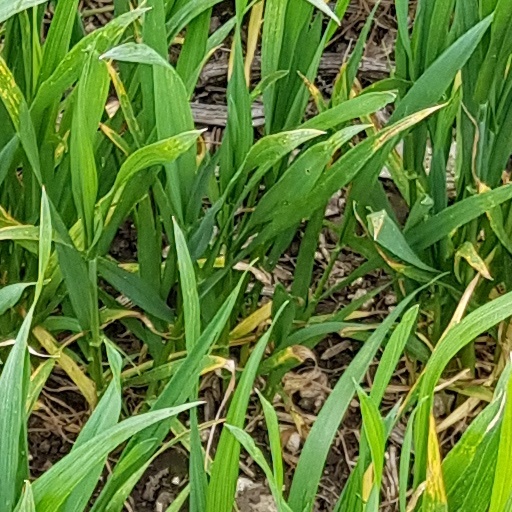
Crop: wheat